PTRS-41

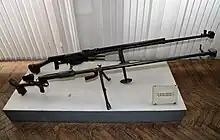
14.5mm anti-tank rifles PTRD-41 and PTRS-41

The PTRS-41 was produced and used by the Soviet Union during World War II. In the years between the World Wars, the Soviet Union began experimenting with different types of armour-piercing anti-tank cartridges. Finding the 12.7×108mm insufficient, they began development of what became the 14.5×114mm armour-piercing round. Rukavishnikov developed to use this cartridge, but it was not successful because of some manufacturing issues, a sufficient number of more effective anti-tank guns in the Red Army, and high expectations about new German tank armour.